Indie Series Awards

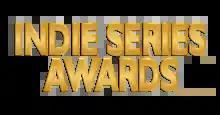

The Indie Series Awards (formerly the Indie Soap Awards) is an annual event hosted by "We Love Soaps", based in Los Angeles, California, honoring the best in independently produced, scripted entertainment created for the Internet. The ceremony was founded by Roger Newcomb in 2010. In 2013, after the 4th Indie Soap Awards ceremony, the awards were rebranded as the Indie Series Awards.